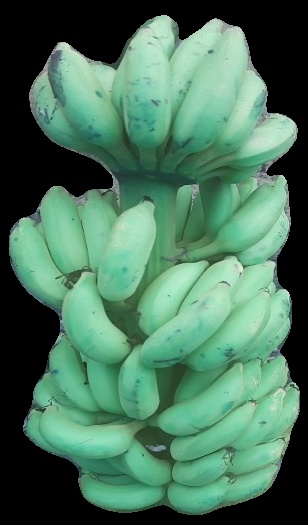
Variety: elakki-bale
Grade: grade2